Beeston Beck (Norfolk)

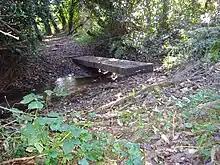
Beeston Beck in Sheringham Woods close to its source

Beeston Beck is a minor watercourse in the north of the county of Norfolk, England.